Una Kang Naging Akin

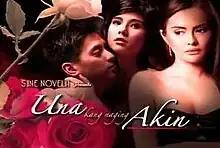
Title card

( / international title: "When You Were Mine") is a 2008 Philippine television drama romance series broadcast by GMA Network. Based on a 1991 Philippine film of the same title, the series is the tenth instalment of "Sine Novela". Directed by Joel Lamangan, it stars Angelika Dela Cruz, Wendell Ramos, and Maxene Magalona. It premiered on September 1, 2008, on the network's Dramarama sa Hapon line up. The series concluded on December 19, 2008, with a total of 80 episodes.